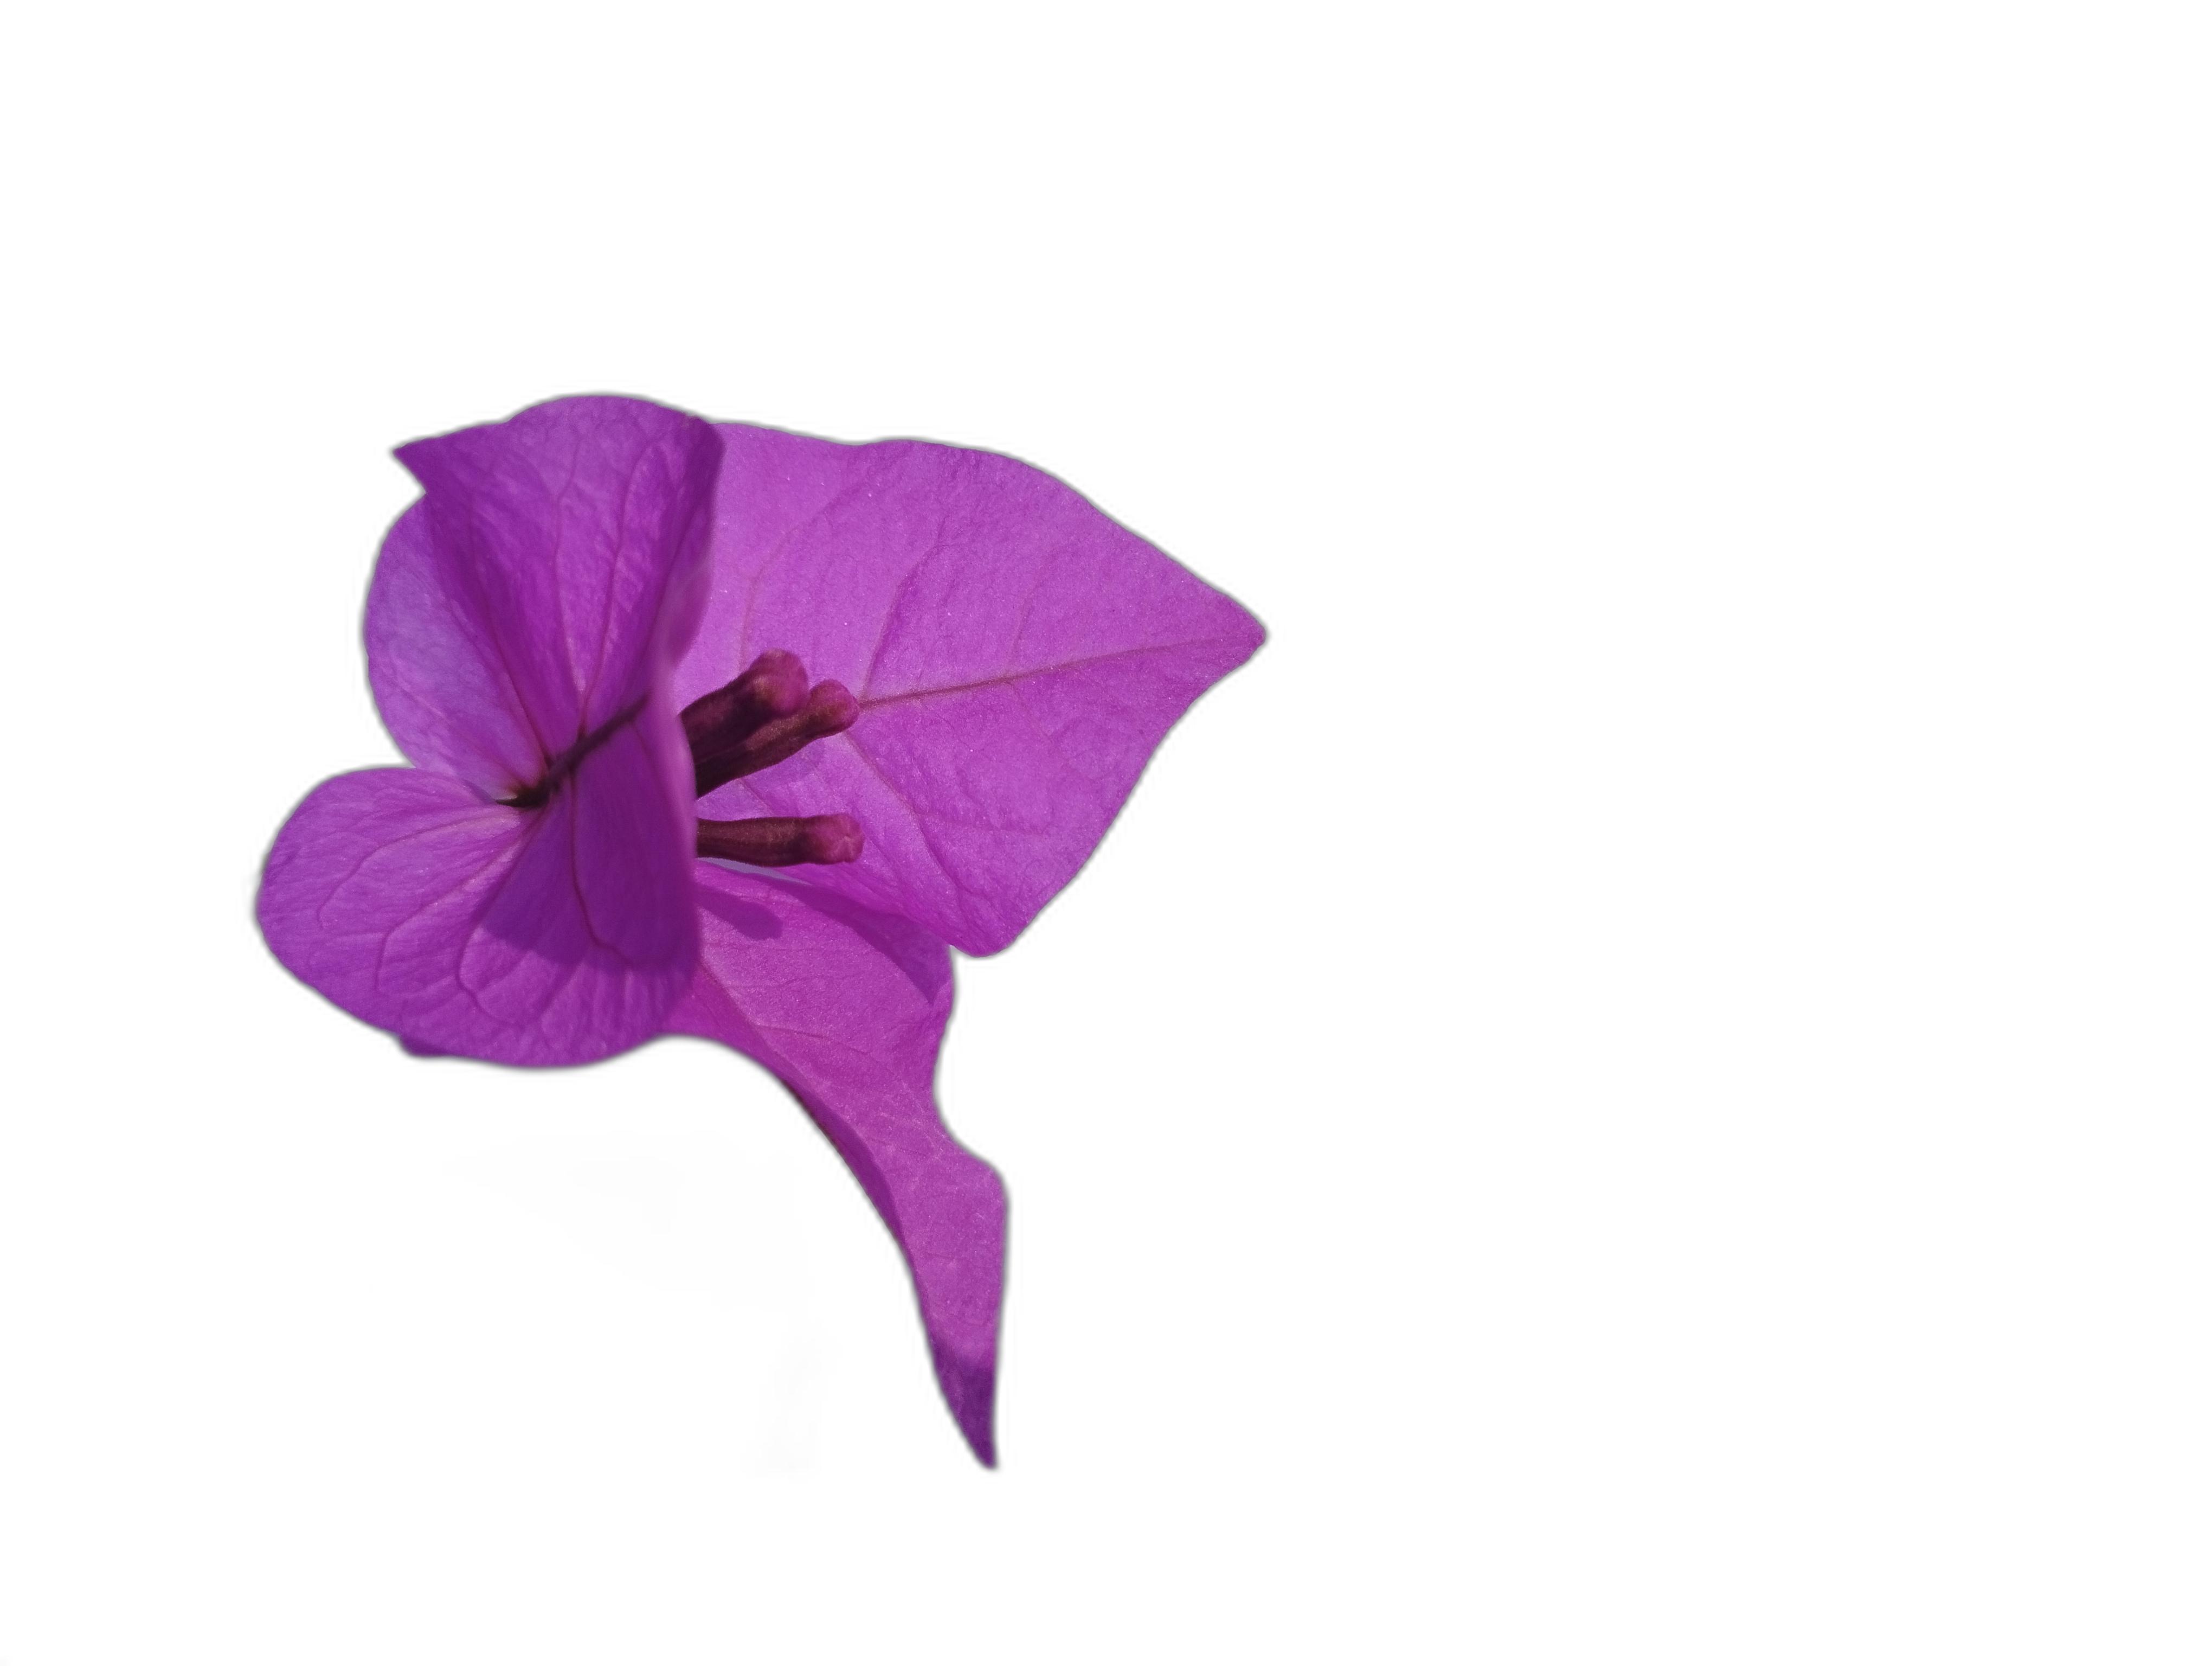
Label: Bougainvillea